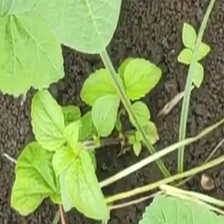
Weed species: Lamber_Quarter_plant(Chenopodium )